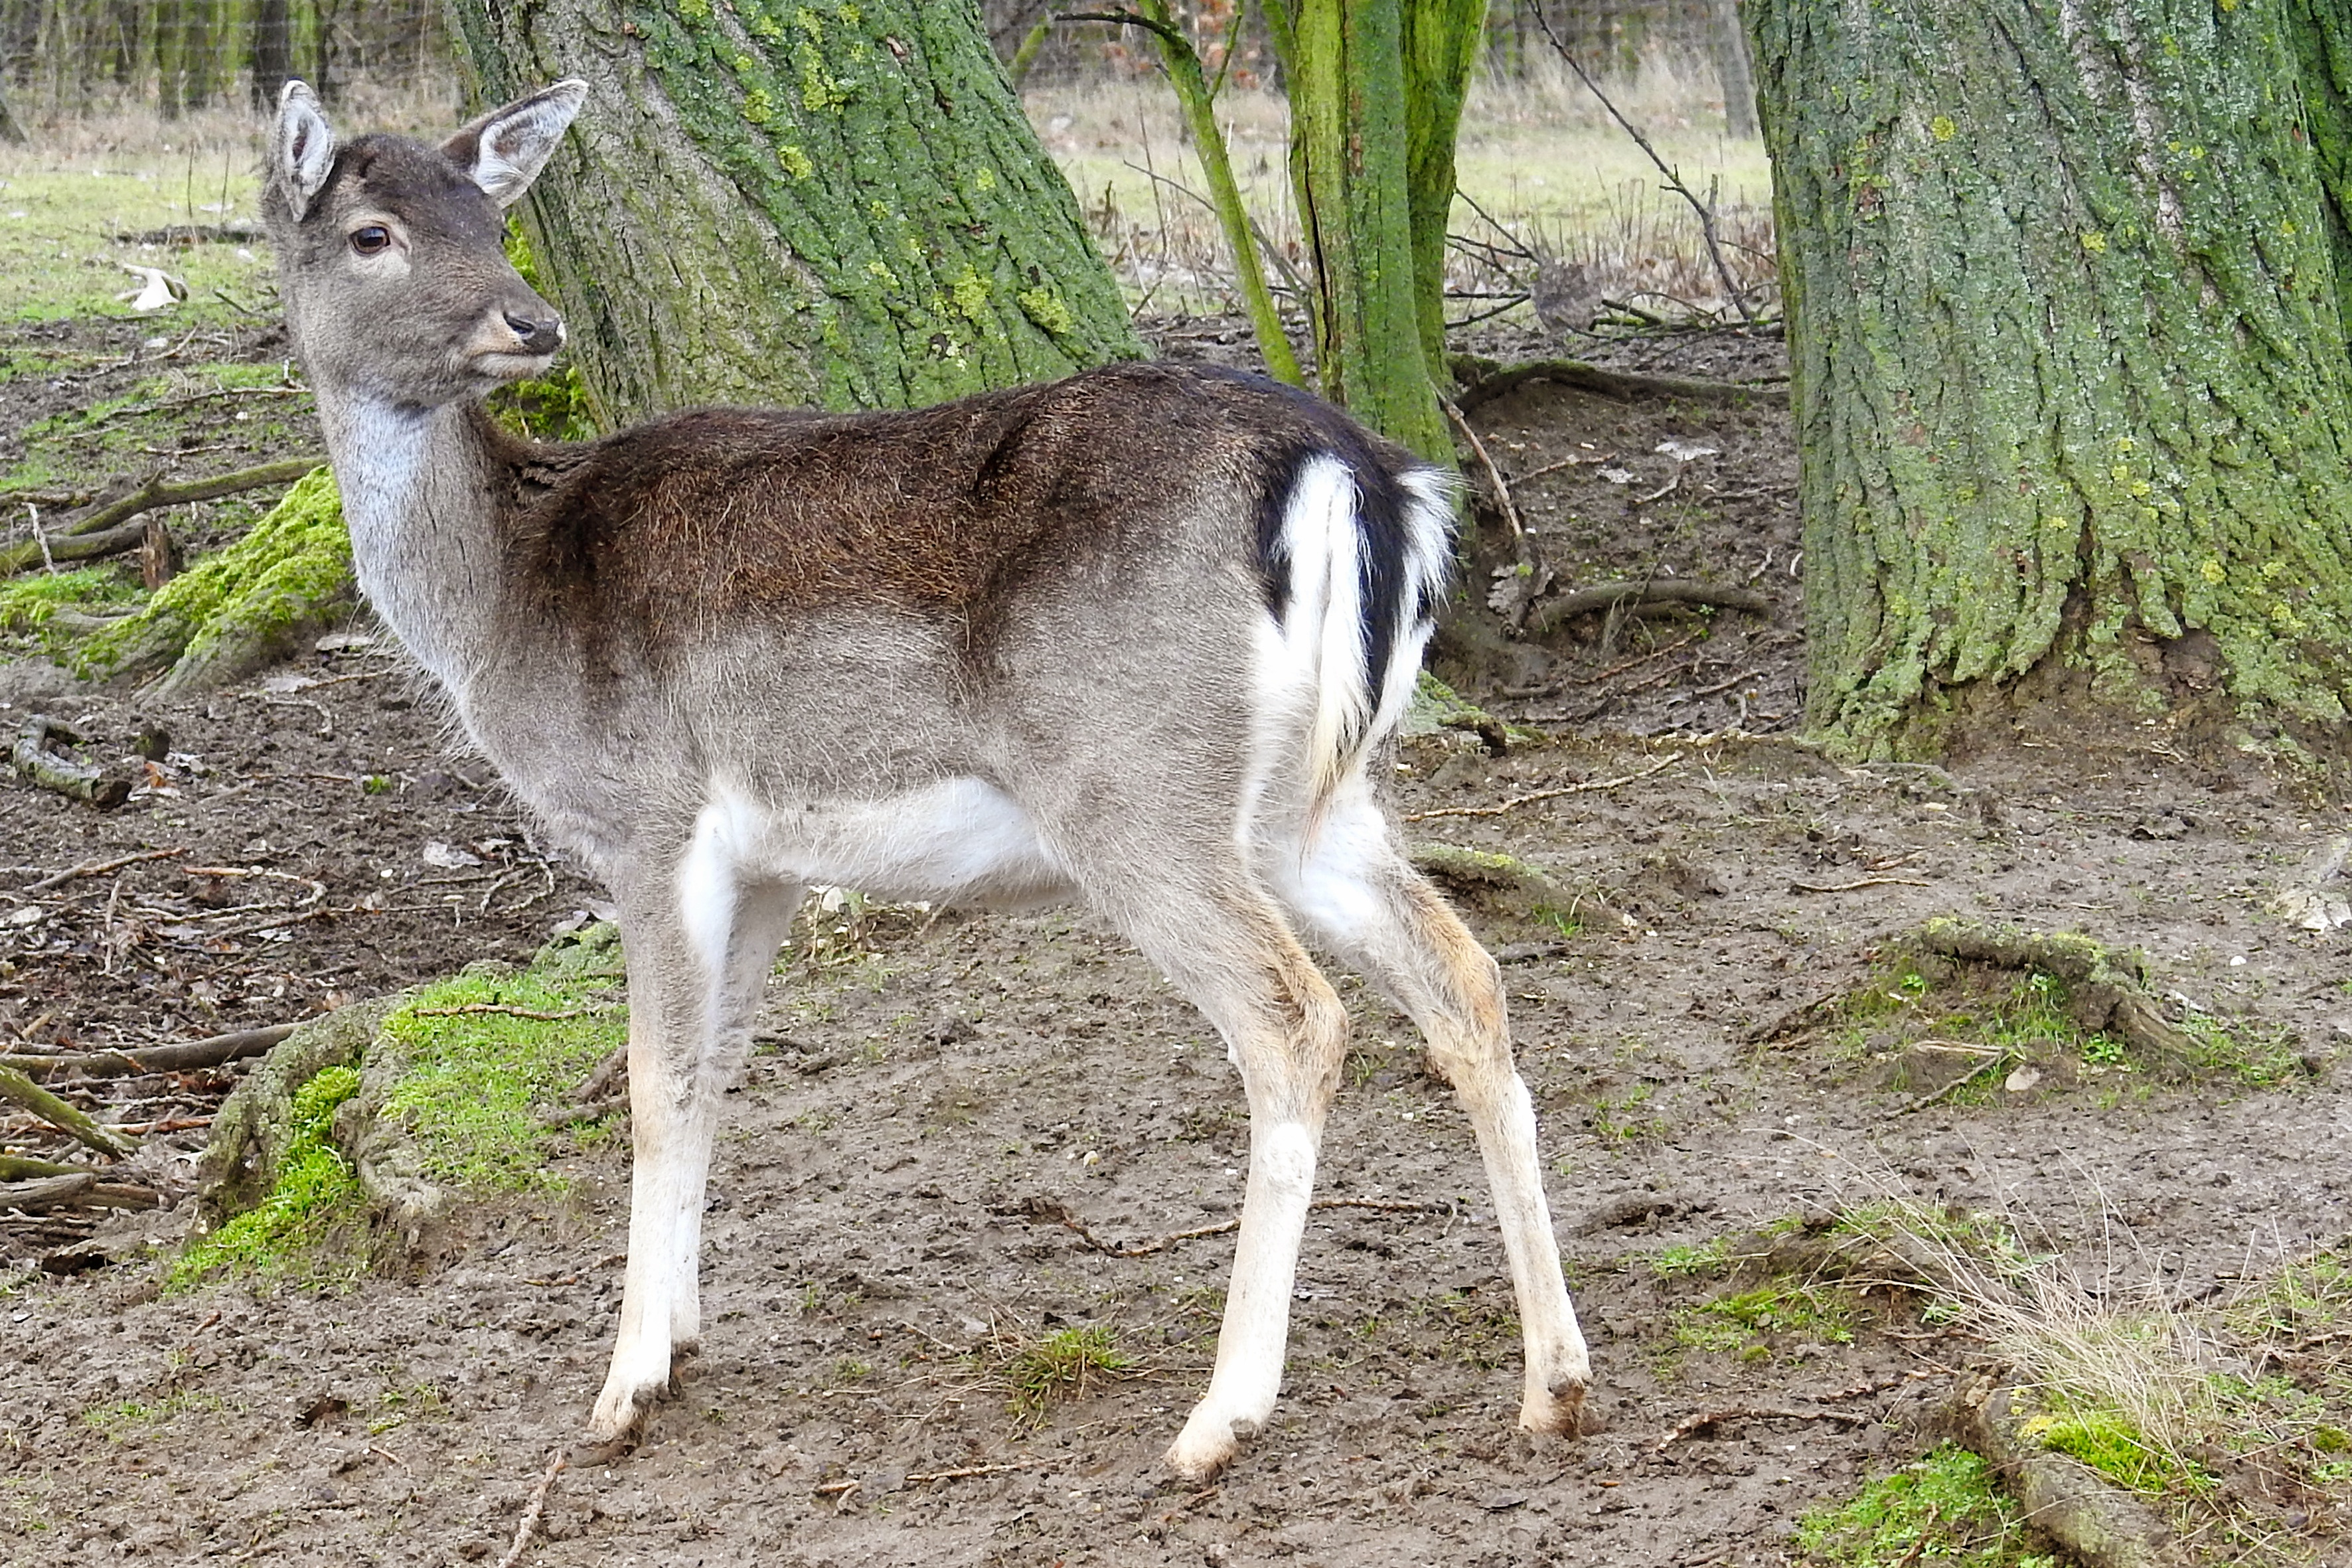
nature, forest, animal, wildlife, wild, deer, zoo, mammal, fauna, gazelle, vertebrate, roe deer, fallow deer, white tailed deer, prettin, elbaue